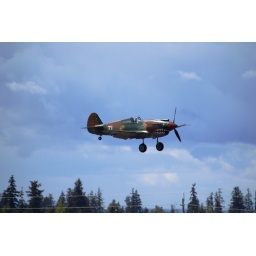
Flying Heritage Collection Fly Day May 22 2010 - Paul Allen's vintage airplane museum, many in flying order